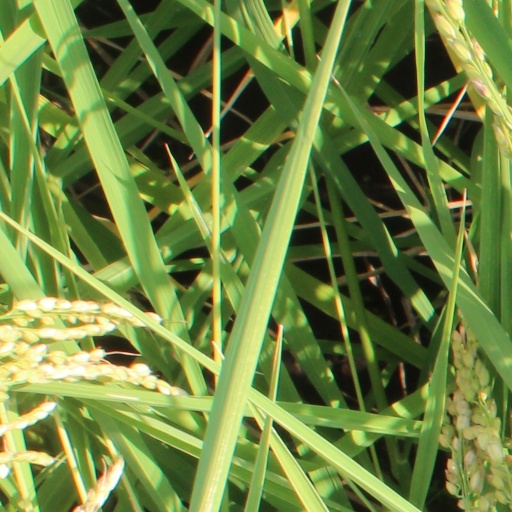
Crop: rice